Maguindanao massacre

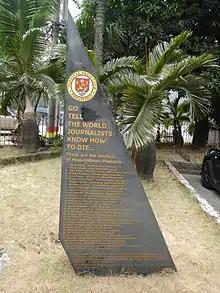
Monument, National Press Club of the Philippines

Thirty-four journalists are known to have been abducted and killed in the massacre, according to the "Philippine Daily Inquirer" , only 25 had been positively identified.